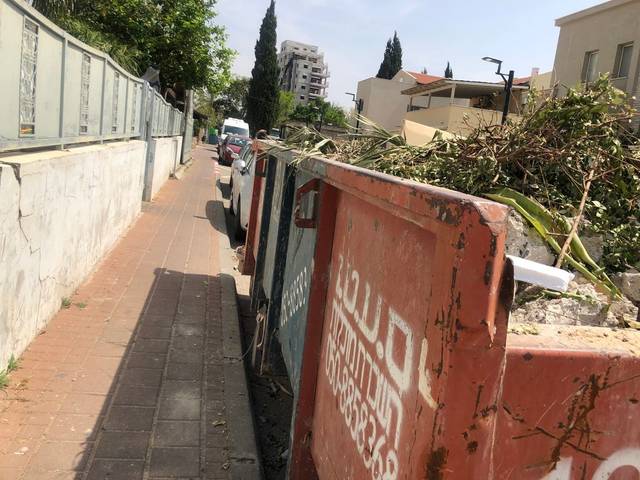
Region: Israel
Coordinates: 32.096, 34.943